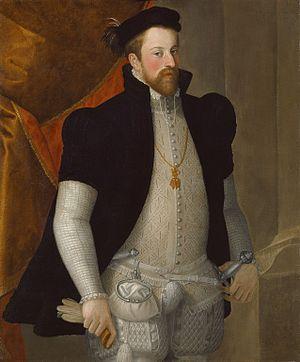
My Last Duchess est un poème de Robert Browning, publié pour la première fois le 26 novembre 1842 dans le recueil Dramatic Lyrics sous le titre Italy, et fréquemment cité comme exemple caractéristique du monologue dramatique. C'est l'un des plus connus de la littérature anglaise, figurant au premier rang des œuvres de Robert Browning, dont il est aussi représentatif par sa complexité ambiguë et le choix méticuleux des mots. Il est composé de pentamètres iambiques rimés par groupes de deux vers, les heroic couplets.
Voici une liste des souverains d'Autriche depuis la création de ce pays en 976 avec l'avènement de la maison de Babenberg.